Joseph Garang

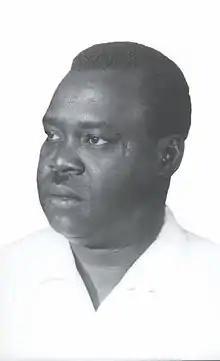
Garang, shortly before his death in 1971.

Joseph Ukel Garang Wel (1932 – 28 July 1971) was a southern Sudanese politician.